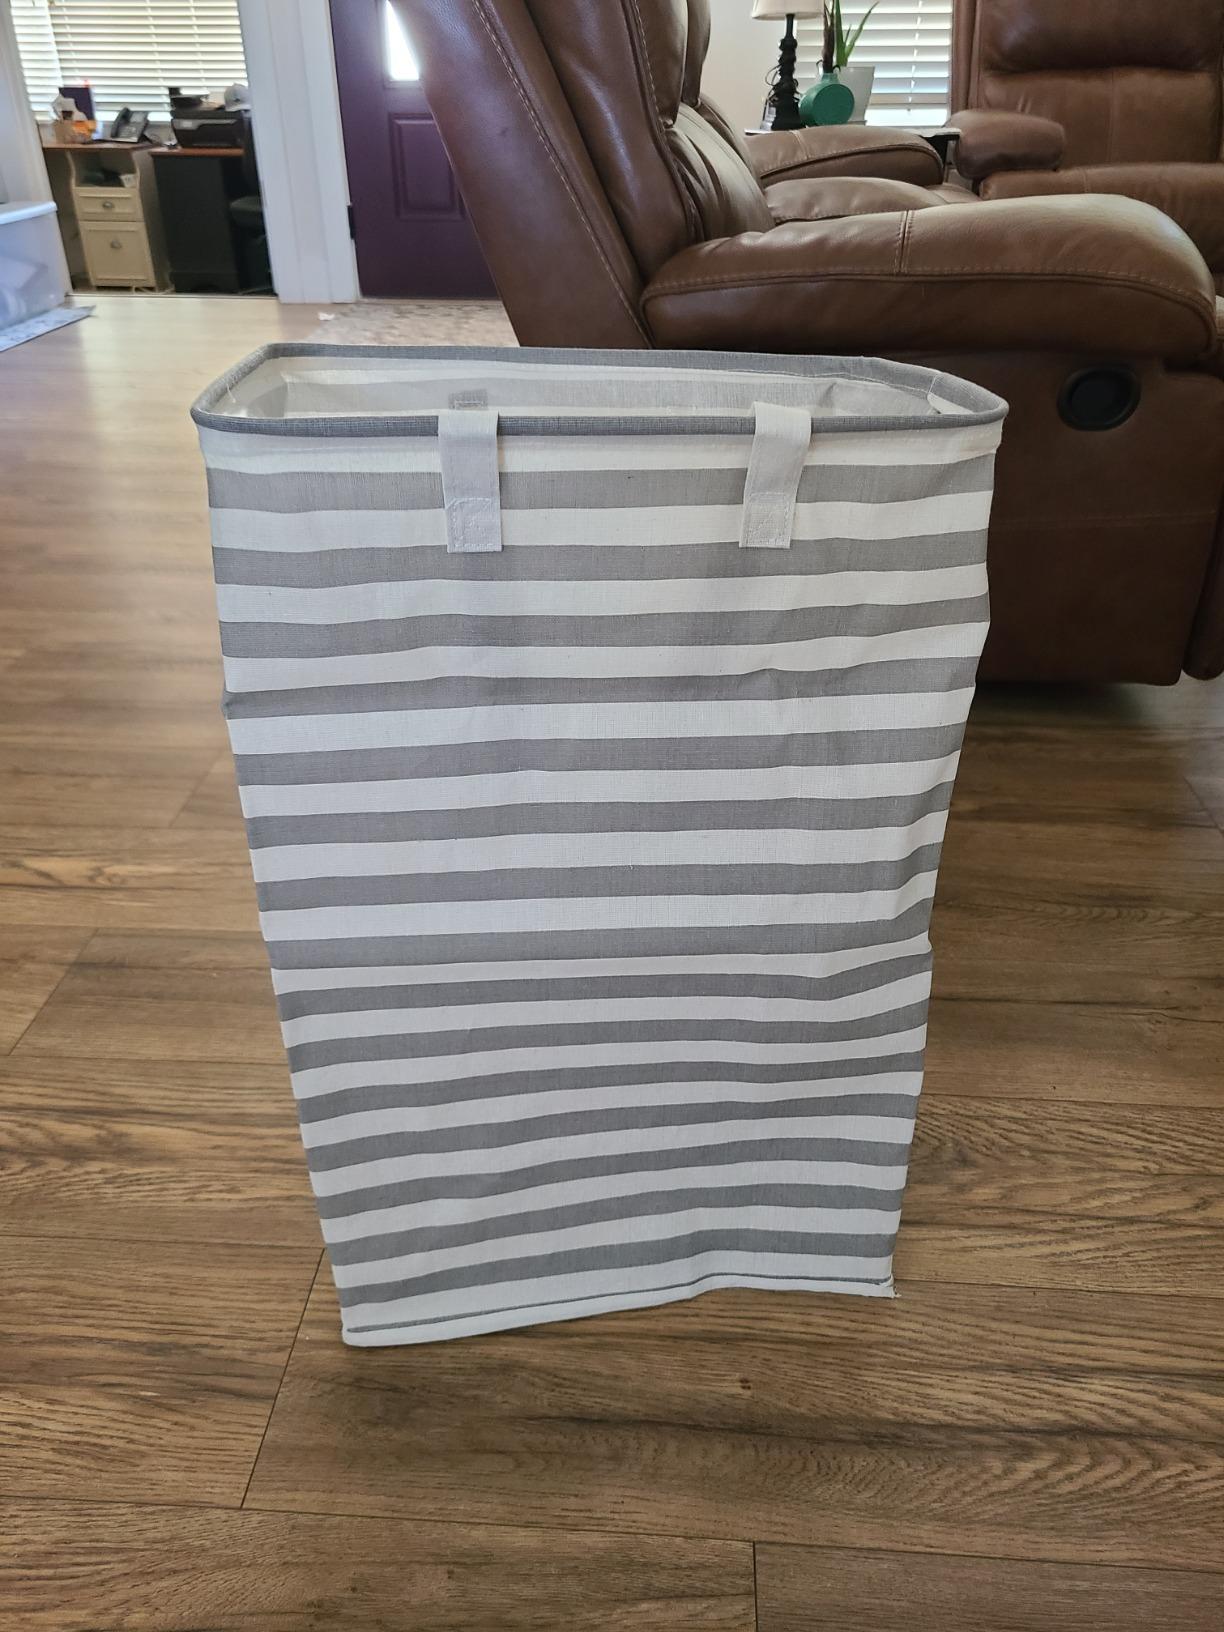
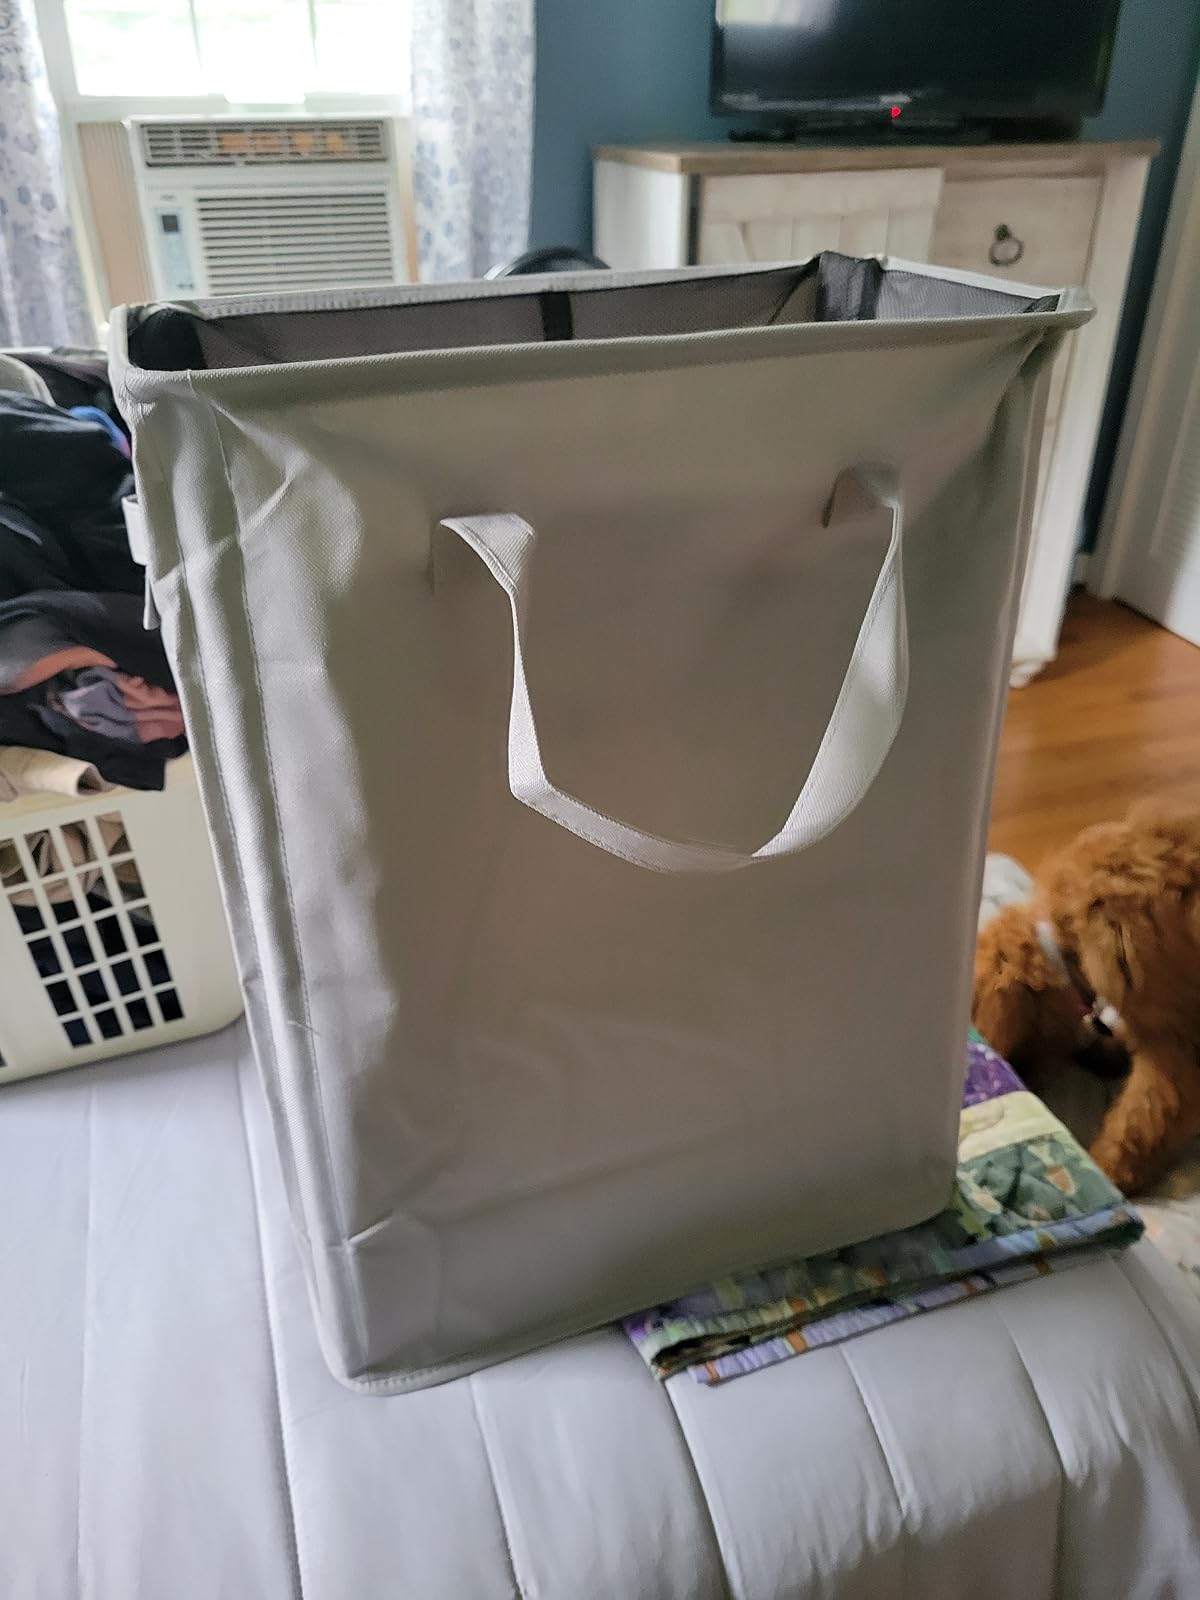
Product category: items_hamper
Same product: no